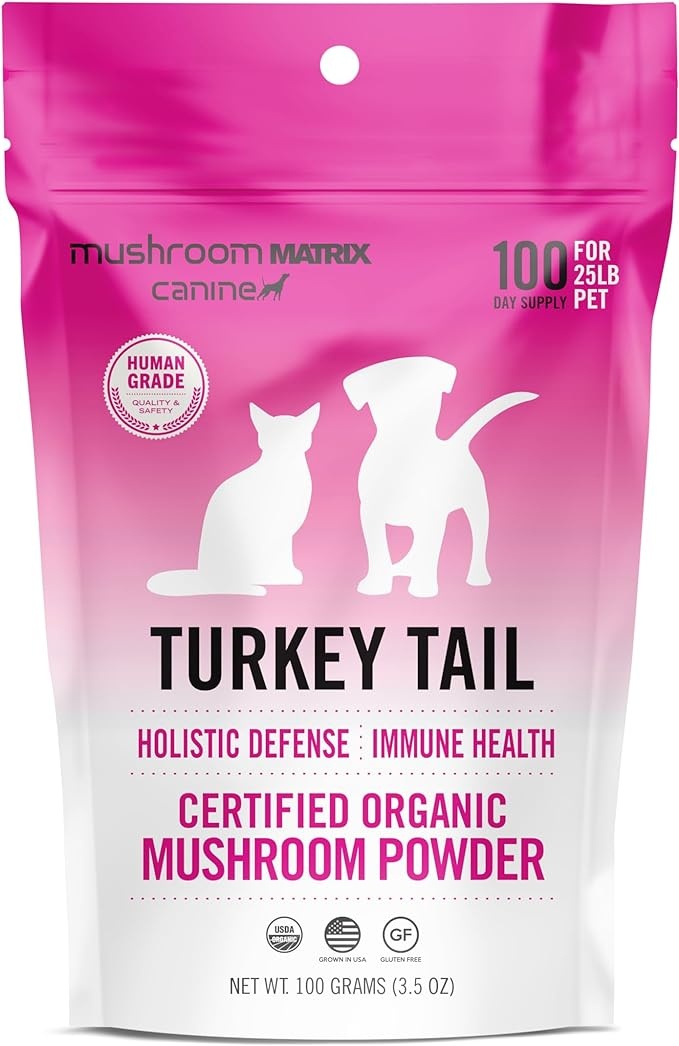
Om Mushroom Matrix Pet - Canine | Turkey Tail | USA Grown Human-Grade Organic Mushroom Powder Pet Supplement | Immunity Support & Holistic Defense for Dogs & Cats | 100 Grams, 3.5 oz
About This Mushroom Matrix Canine Organic Turkey Tail Mushroom Powder for Holistic Defense & Immune Support Supplement for Dogs & Cats: Contains organic Turkey Tail mushroom powder created for dogs & cats’ holistic health & immune support​ Recommended by Veterinarians: Powerful, beneficial 100% Turkey Tail at a reasonable price. Supports normal cell function​ Pure Functional Mushroom Powder: With no synthetic ingredients, additives or fillers, you can treat your furry friend to the high standard, human-grade mushroom blends you would take yourself​ from our sister brand Om Mushroom Holistic, Natural Support: Turkey Tail Immune Support mushroom powder supplement is designed to provide holistic, natural support for your pet’s immune system & well-being​ Certified Organic Mushrooms: Sustainably grown in our state-of-the-art, cGMP facility in Carlsbad, California Instructions: For dogs & cats, administer 1 gram (approximately 1/2 teaspoon) per 25 lbs per day. Pouch contains 100 grams, so 50 servings for 50 lb pet or 100 servings for 25 lb pet. Overview Brand : Mushroom Matrix Flavor : Turkey Tail Item Form : Powder Active Ingredients : prebiotics Item Weight : 3.5 Ounces
Brand: MushroomMatrix
Category: Animals & Pet Supplies > Pet Supplies > Pet Vitamins & Supplements > Immune Support